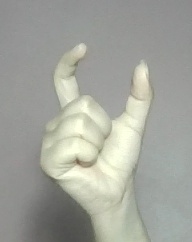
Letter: nun